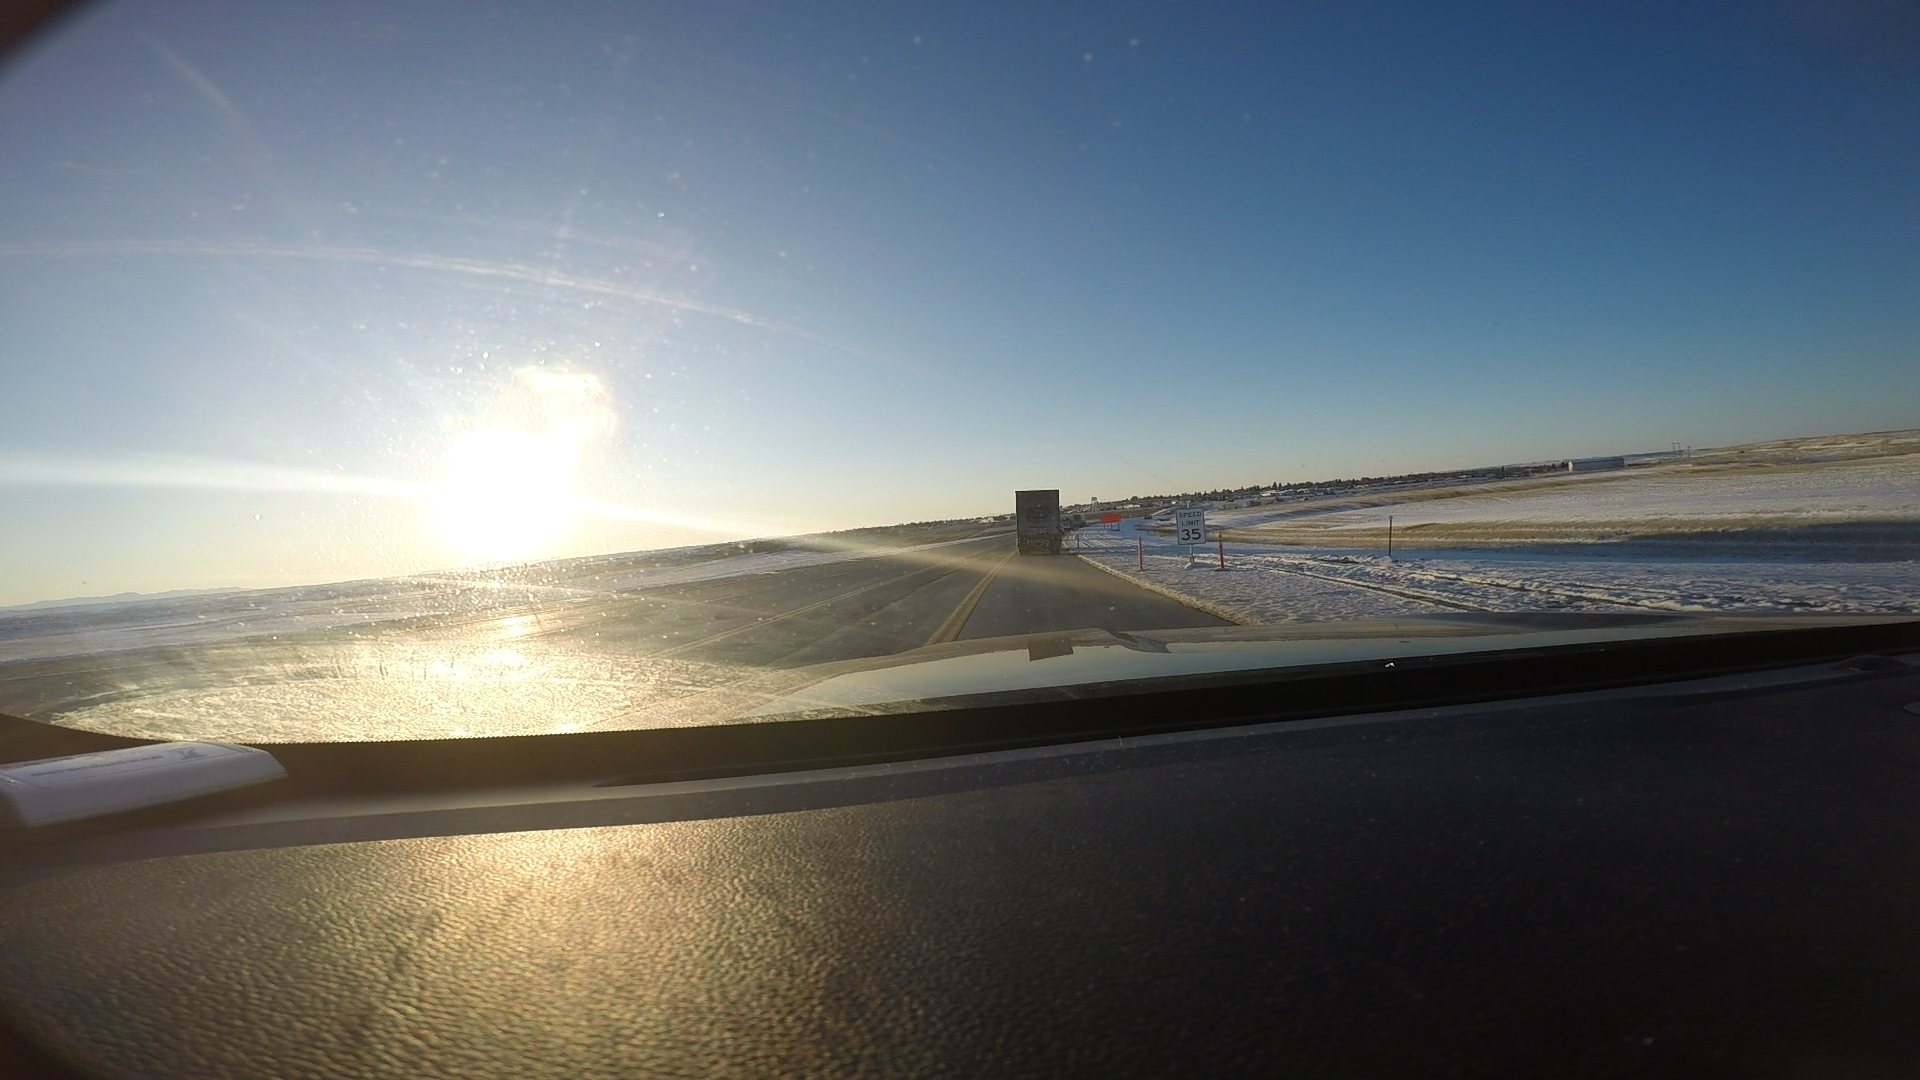
Speed limit sign label: mph35